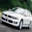
Label: automobile